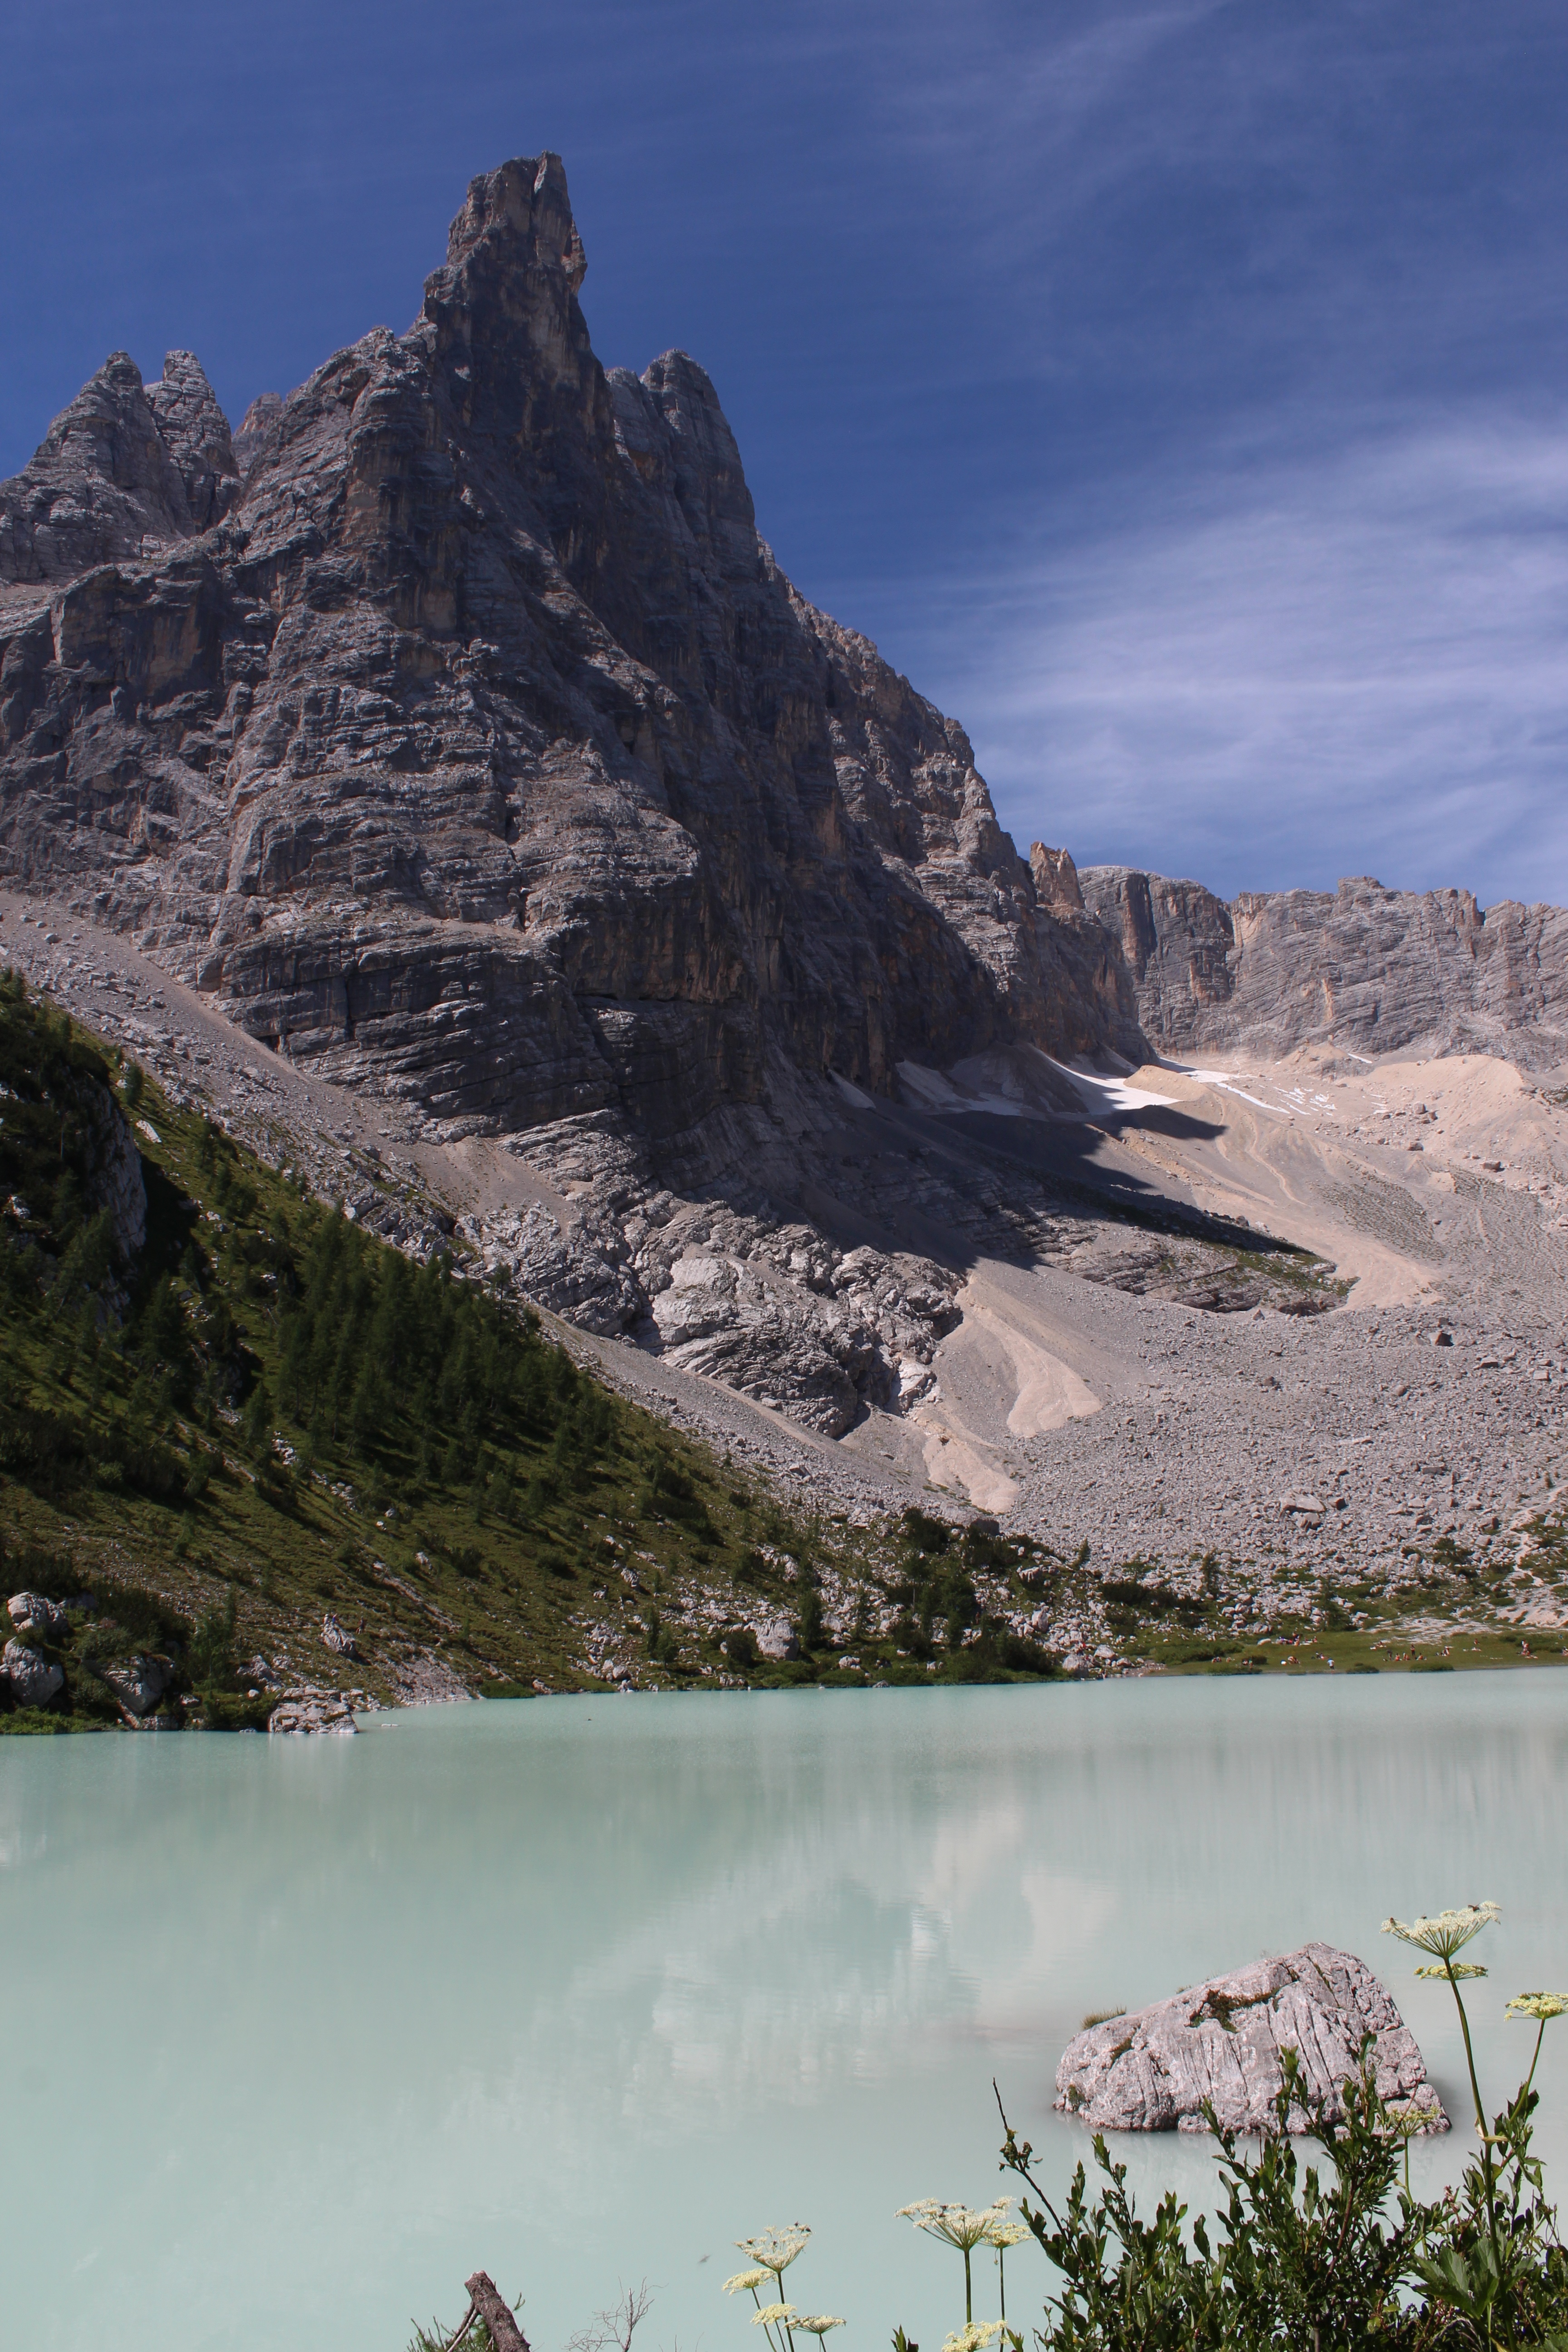
landscape, water, nature, wilderness, mountain, snow, lake, adventure, valley, mountain range, italy, geology, mountains, plateau, loch, wadi, dolomites, landform, south tyrol, nature reserve, mountainous landforms